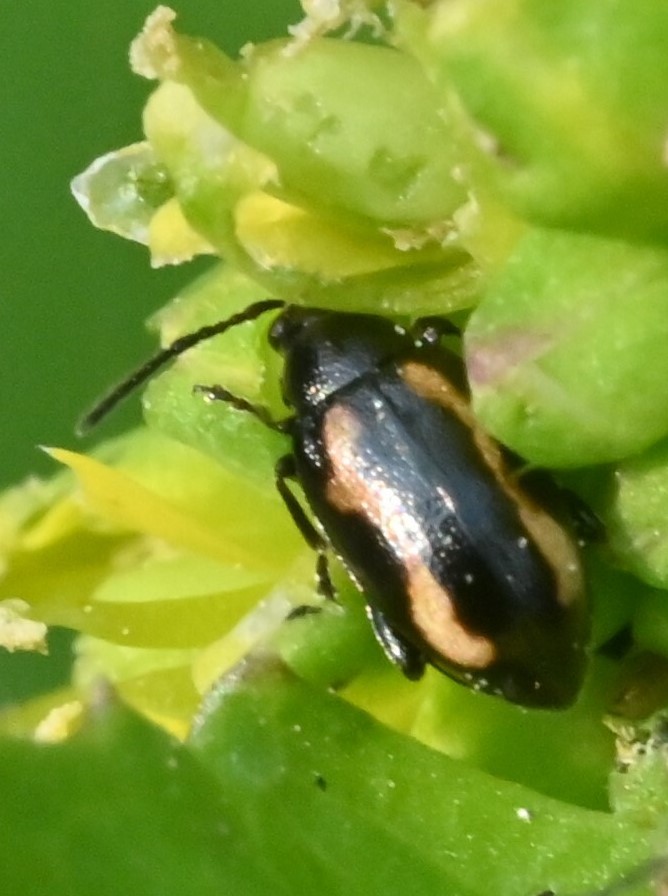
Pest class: striped_flea_beetle